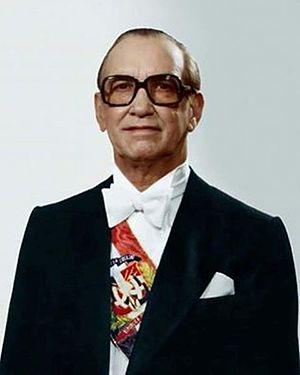
Antonio Guzmán Fernández est un homme d'État. Il a été président de la République dominicaine de 1978 à 1982.